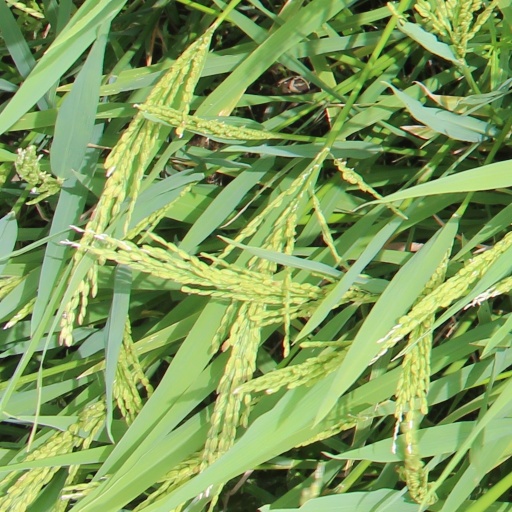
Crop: rice